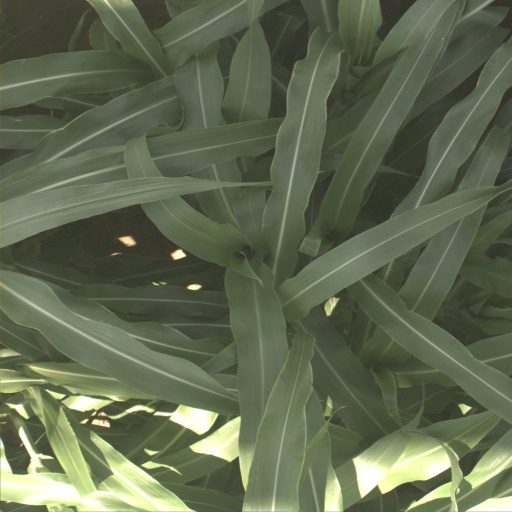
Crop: sorghum